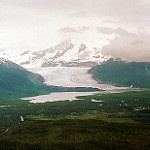
Scene: Outdoor